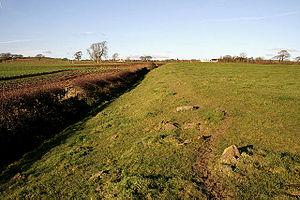
Harimella est une déesse germanique de la guerre. Ce nom a été retrouvé sur une stèle votive découverte dans les ruines d'un fort romain près de la ville écossaise de Birrens.